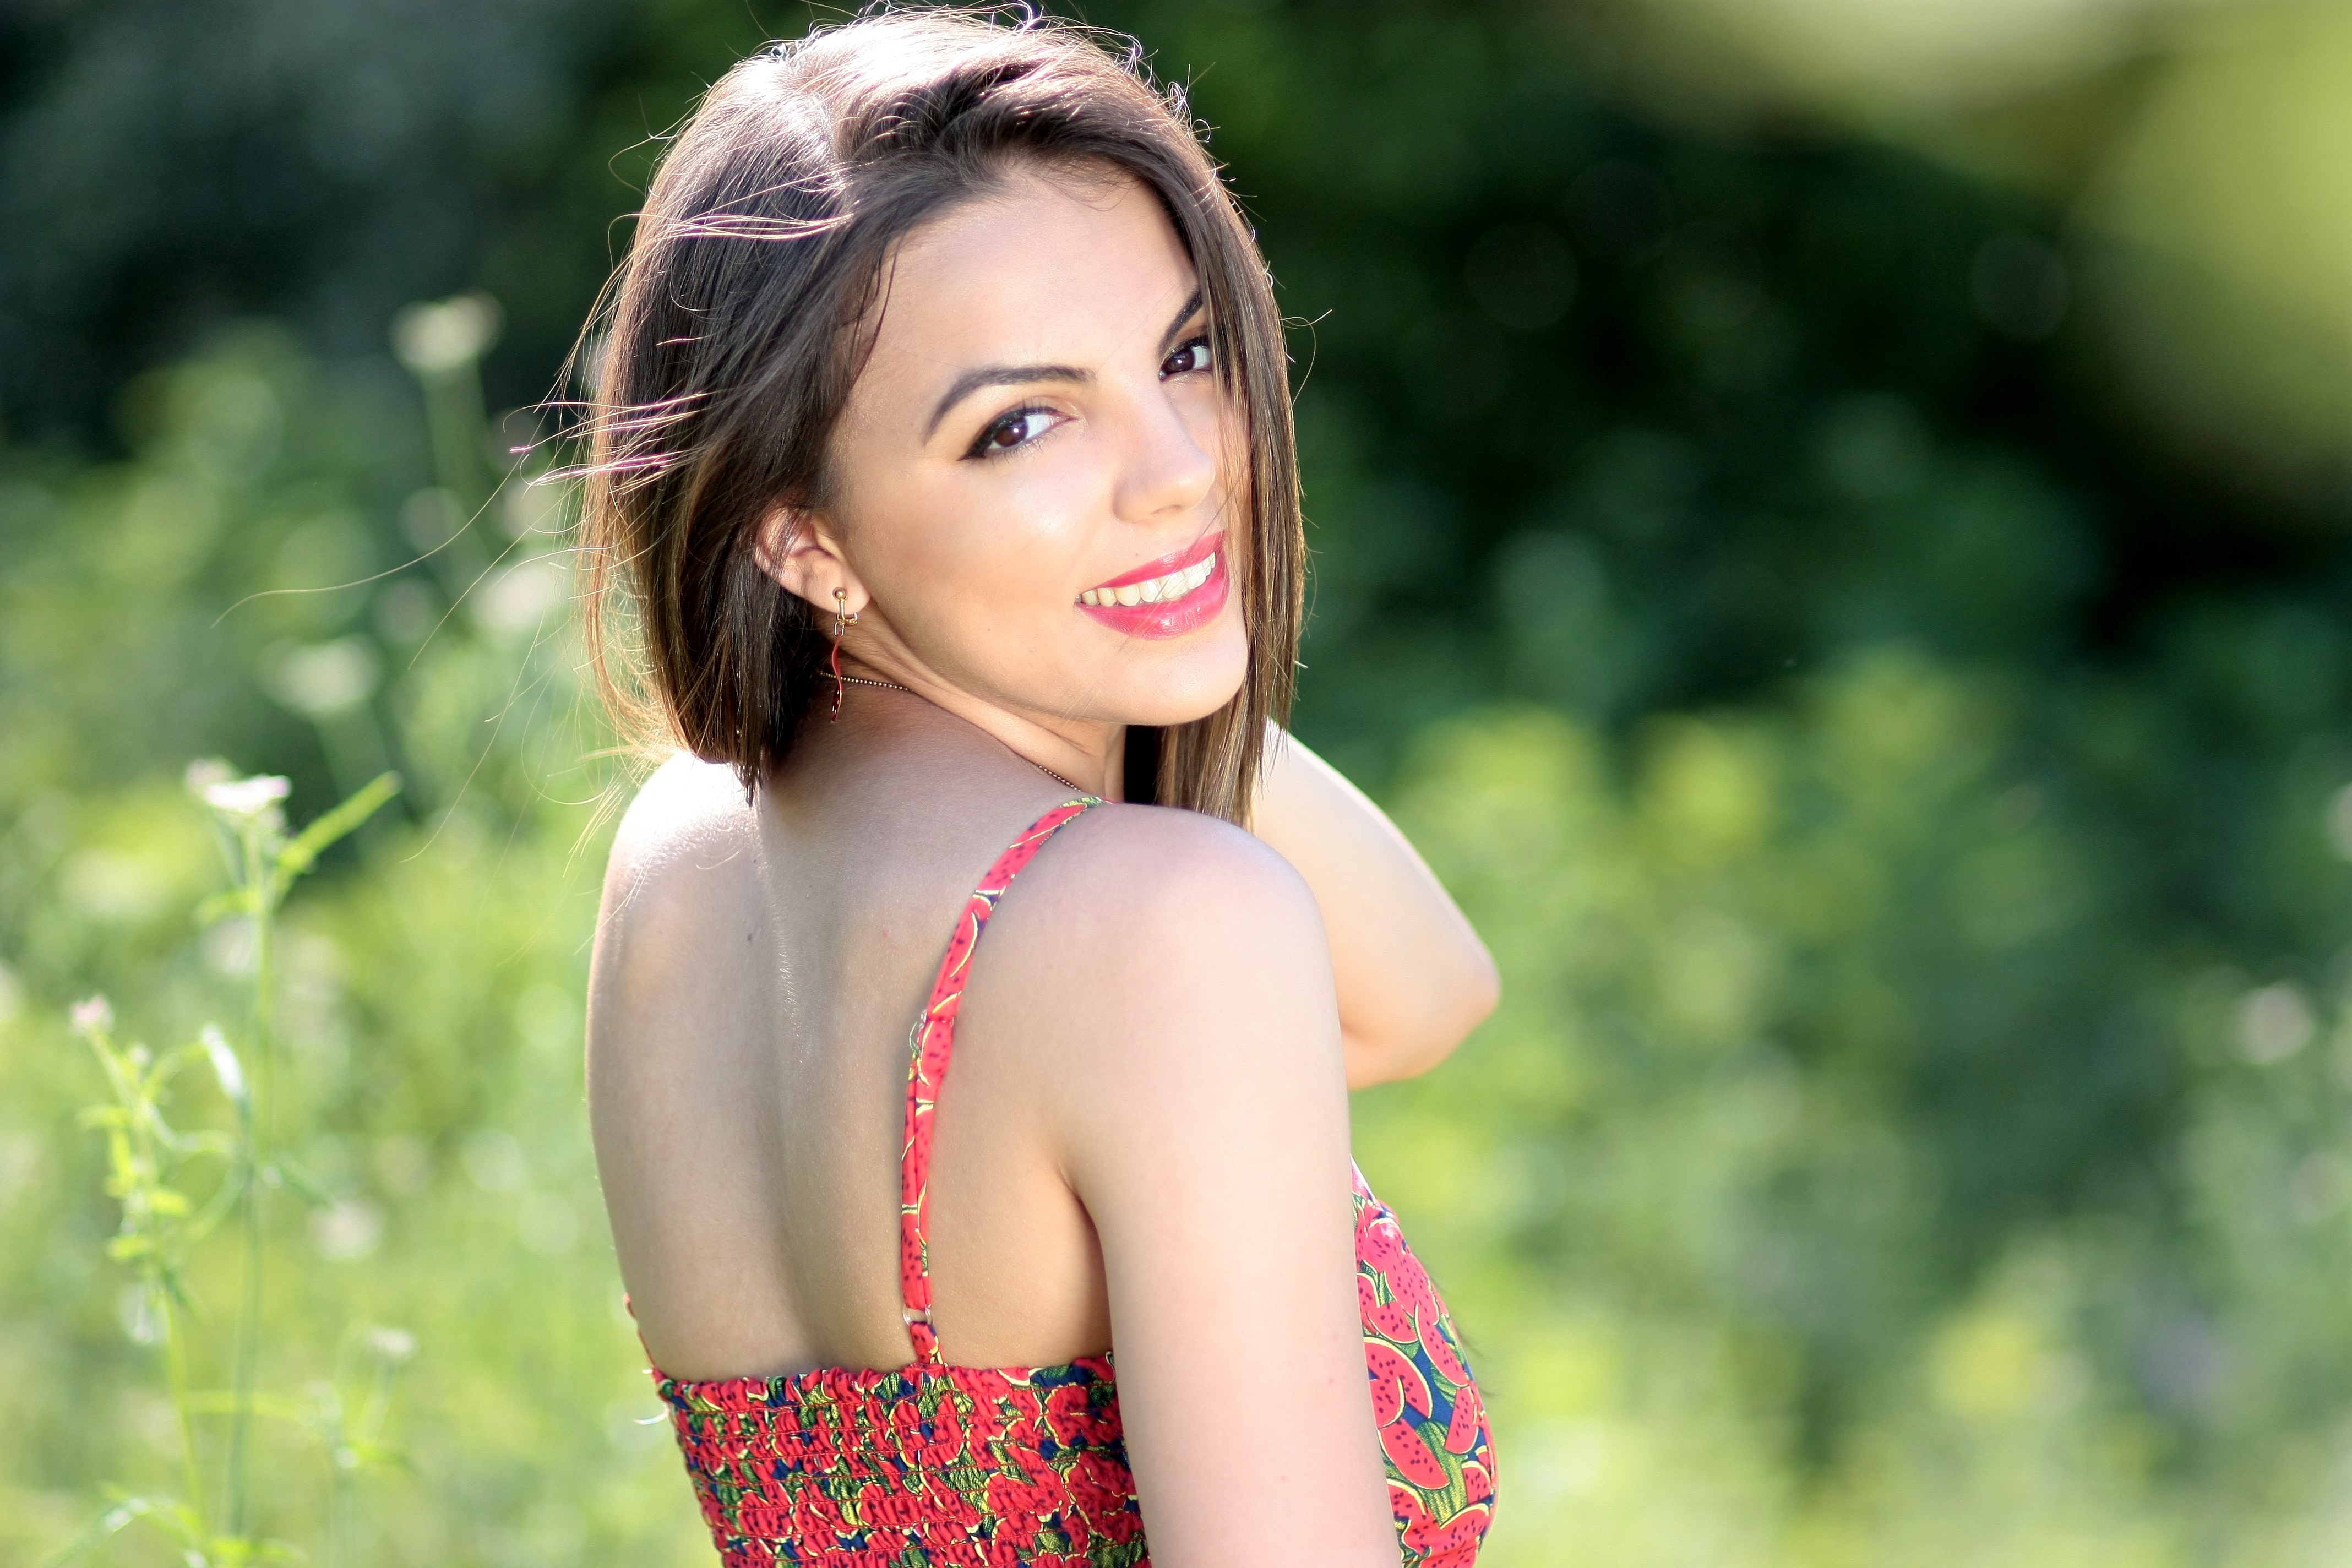
nature, person, girl, hair, photography, summer, portrait, model, fashion, clothing, lady, pink, hairstyle, smile, long hair, human body, dress, vegetation, eye, photograph, skin, beauty, blond, abdomen, photo shoot, brown hair, portrait photography, child model